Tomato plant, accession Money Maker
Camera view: bottom (45 deg); turntable rotation: 270 degrees
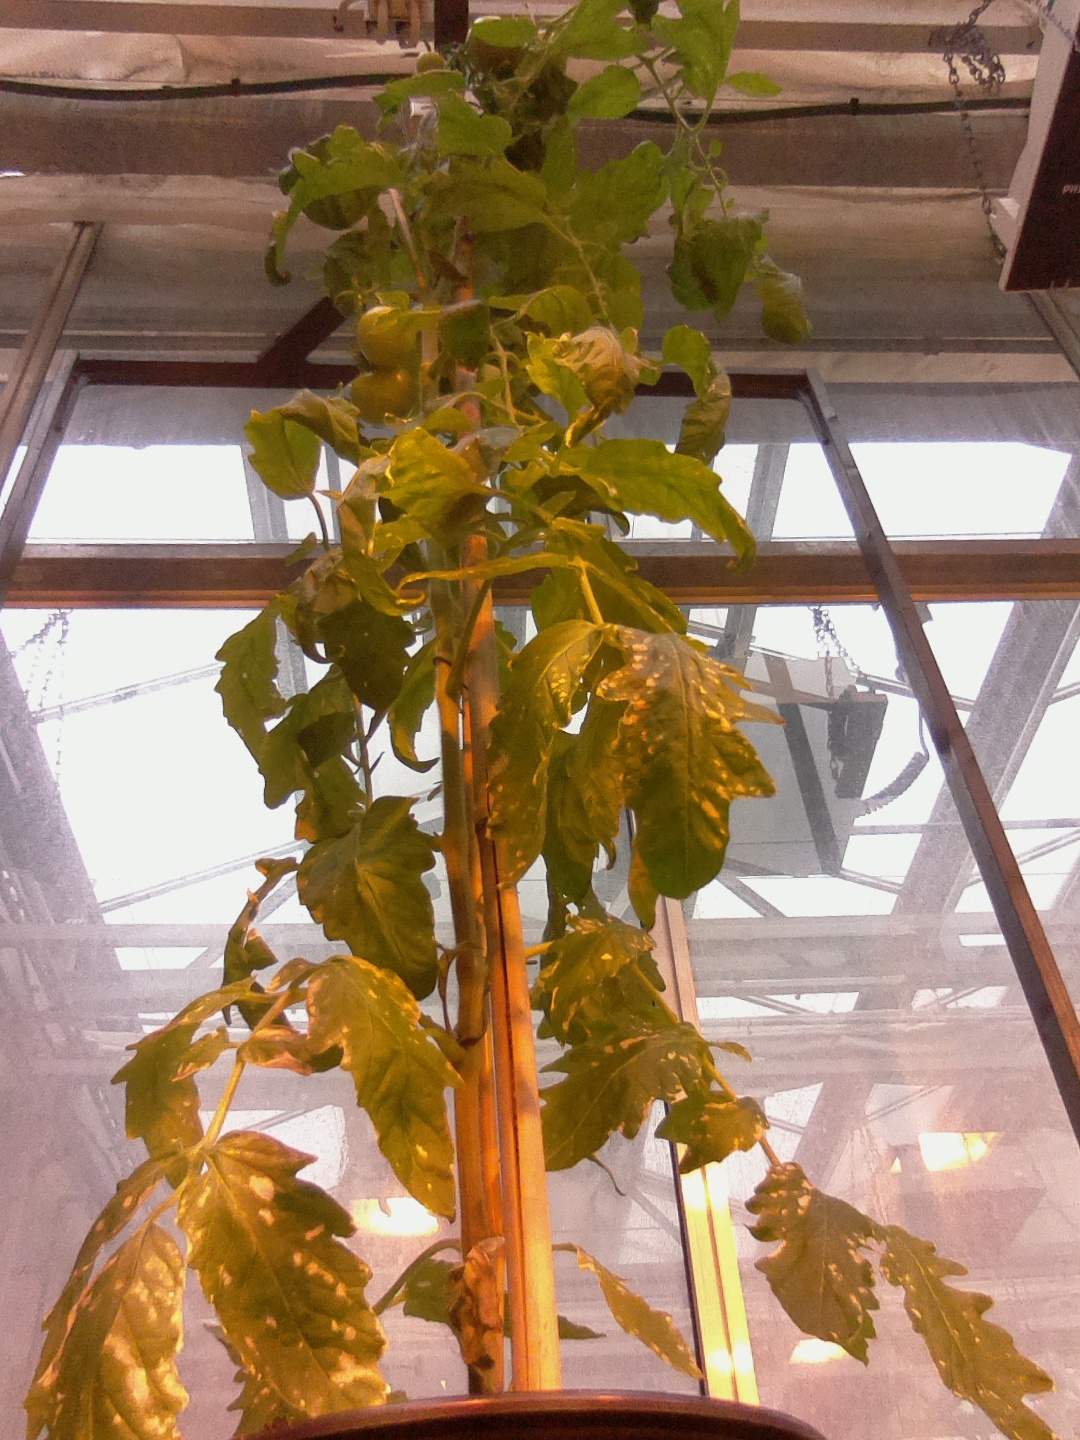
BBCH growth stage 75: 50%-60% of final fruit size